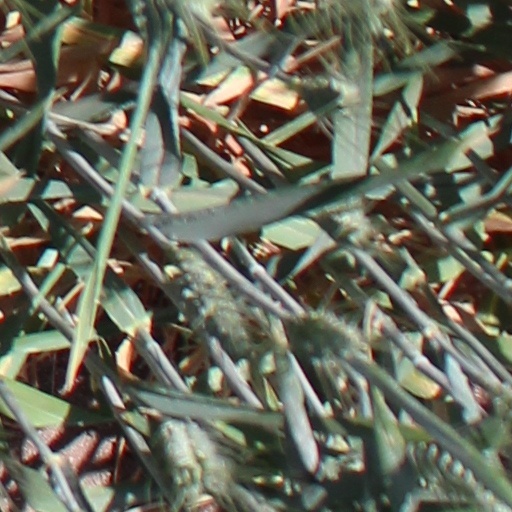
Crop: wheat